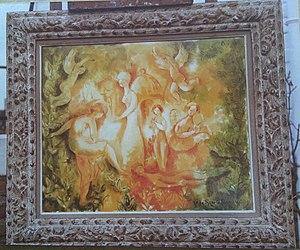
Terre promise tableau de Jean-Pierre de Maertelaer peint en 1976, photo prise à la résidence du peintre à Wemmel Belgique (fournie par son fils en 2020) Localisation actuelle de la toile: inconnue
Jean-Pierre, Guillaume, Charles De Maertelaer, né le 29 mai 1925 à Schaerbeek et mort en mars 2003 à Bruxelles, est un peintre belge.